Honorius

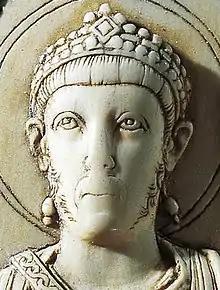
Detail of Honorius as depicted on the consular diptych of Probus, AD 406

Honorius (9 September 384 – 15 August 423) was Roman emperor from 393 to 423. He was the younger son of emperor Theodosius I and his first wife Aelia Flaccilla. After the death of Theodosius in 395, Honorius, under the regency of Stilicho, ruled the western half of the empire while his brother Arcadius ruled the eastern half. His reign over the Western Roman Empire was notably precarious and chaotic. In 410, Rome was sacked for the first time since the Battle of the Allia almost 800 years prior.